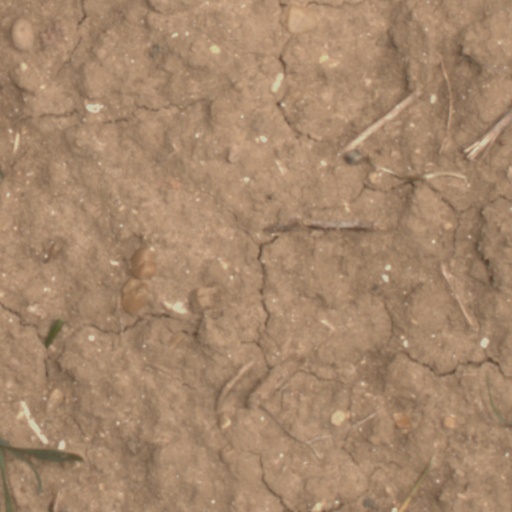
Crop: wheat